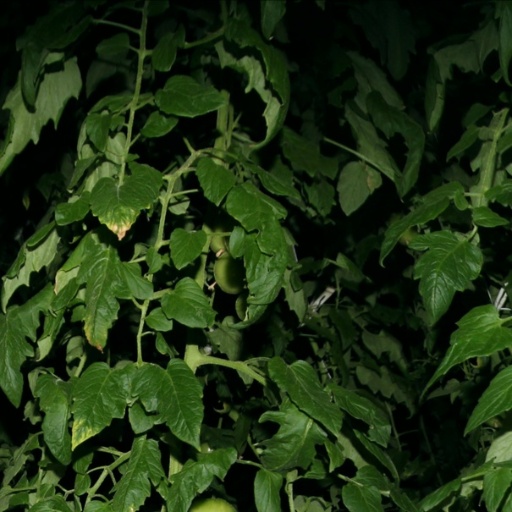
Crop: tomato